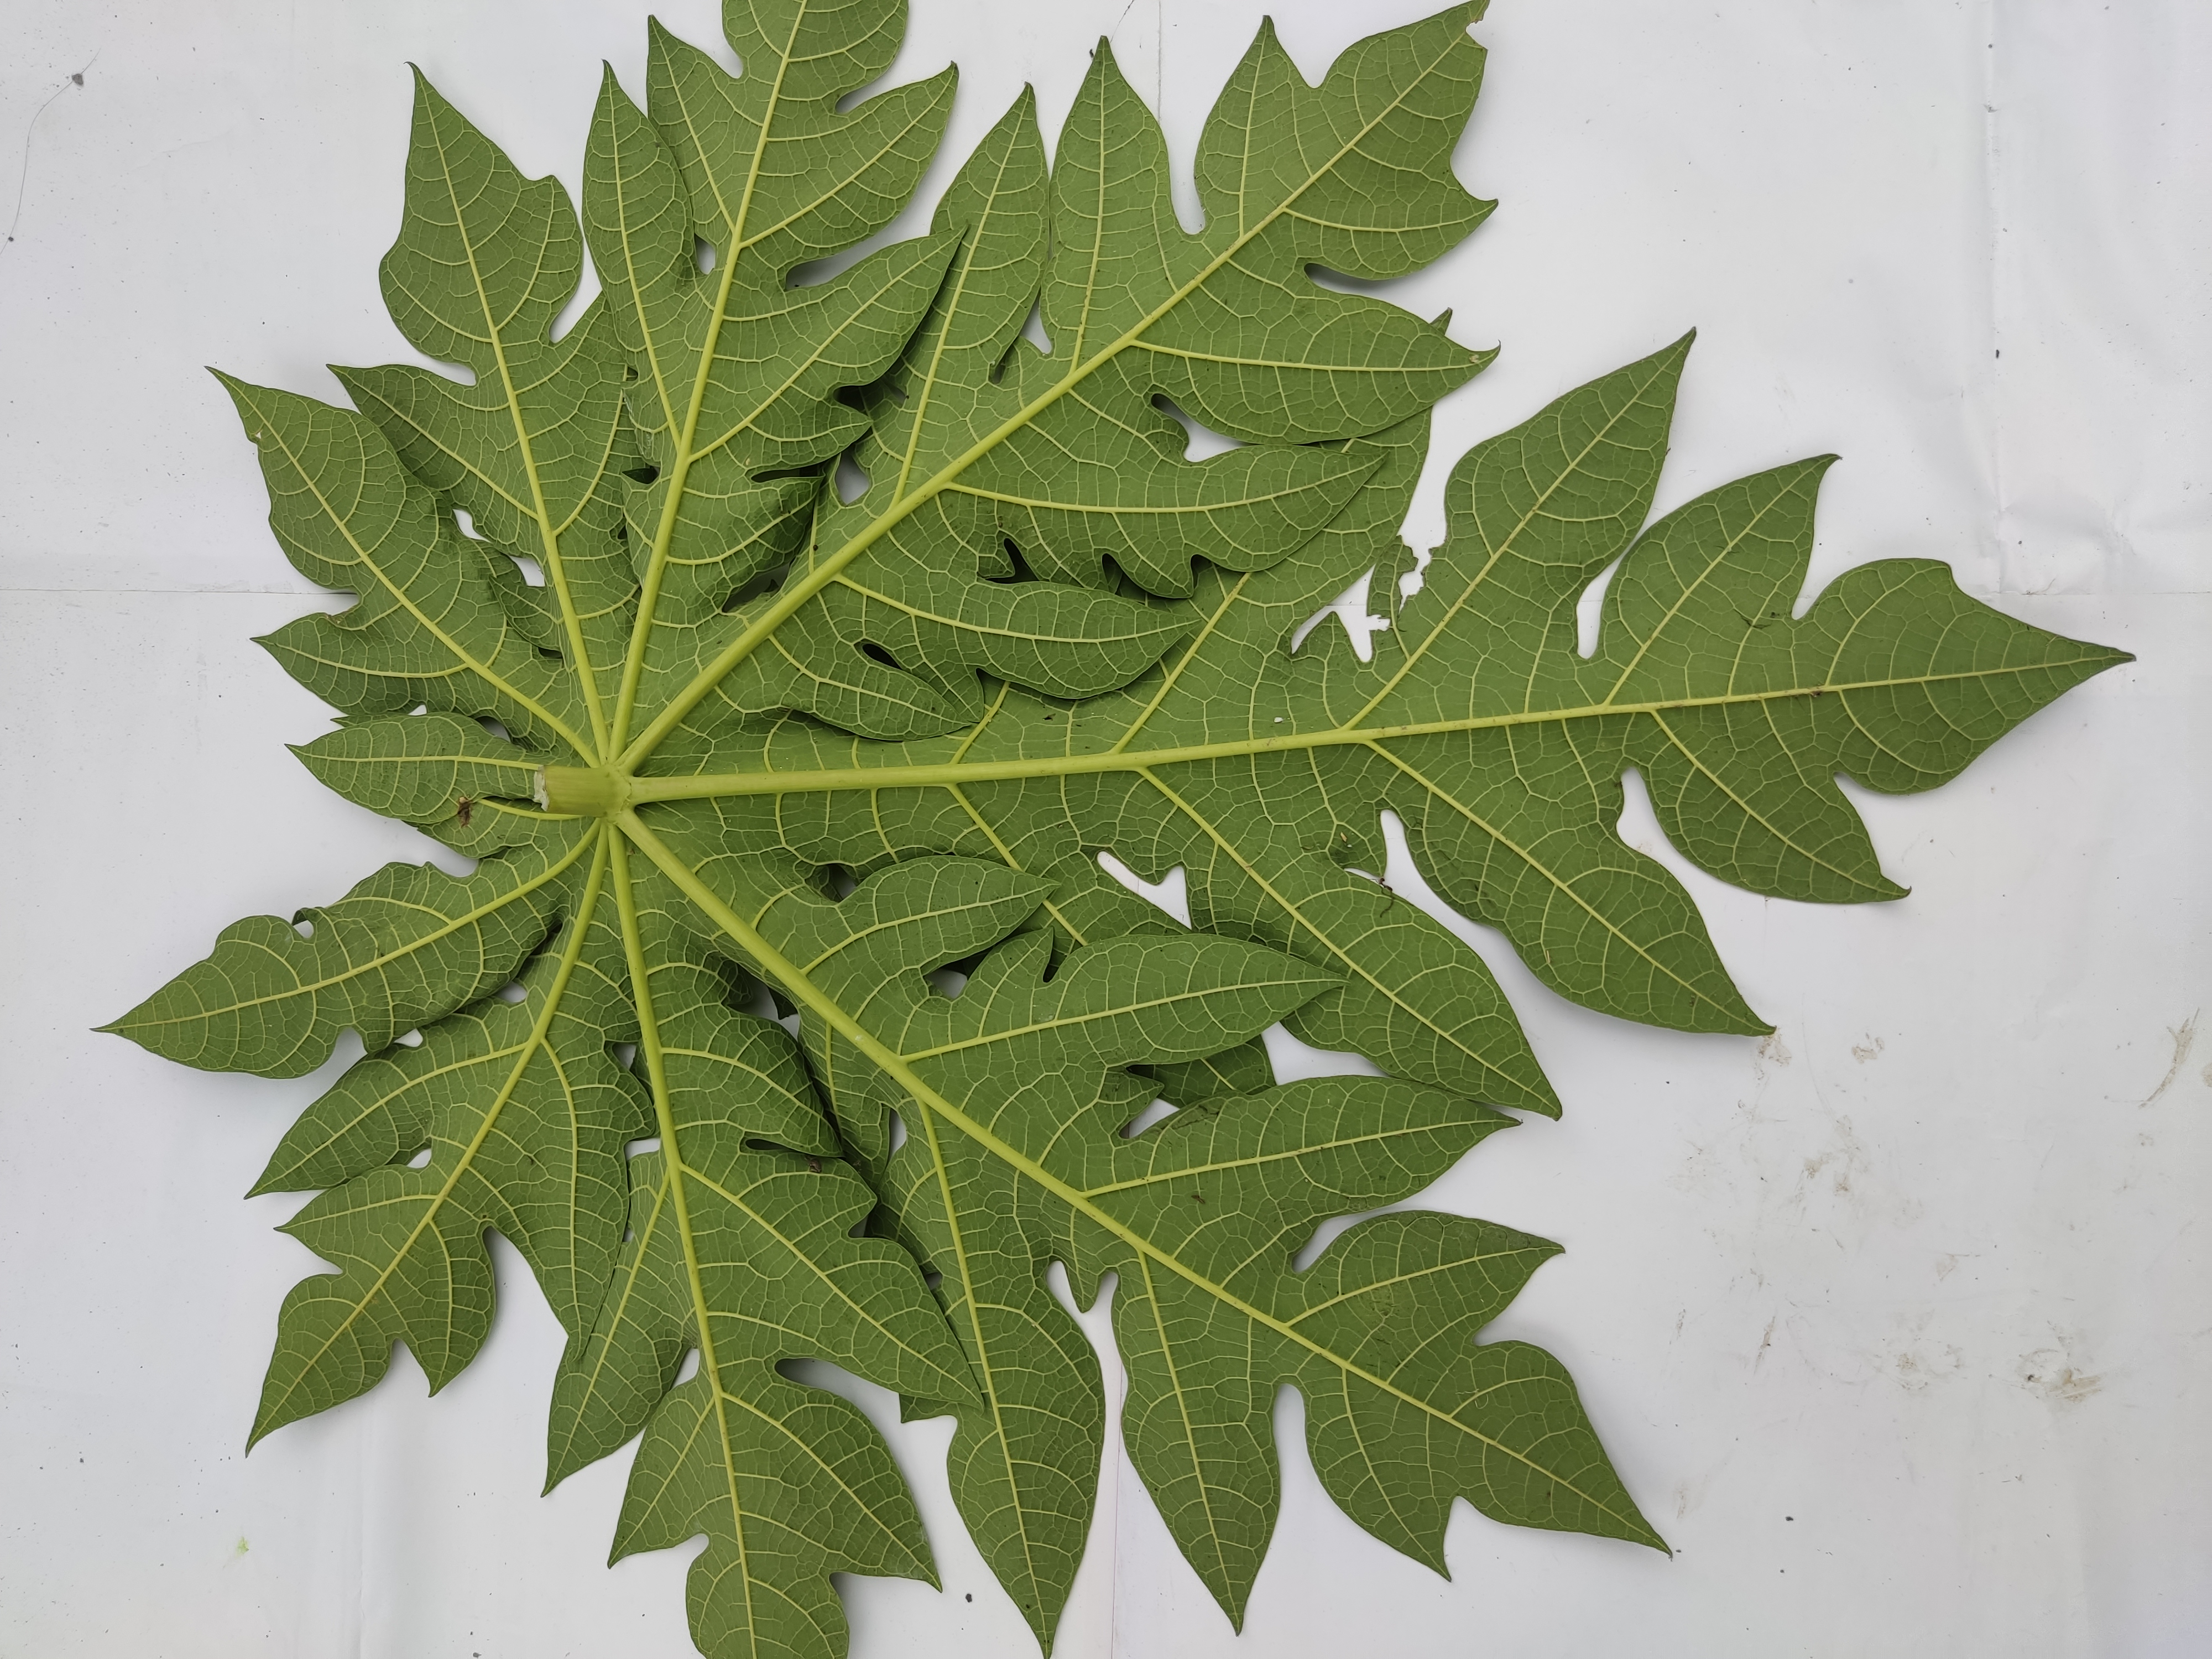
Label: Healthy Leaf